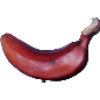
Label: Banana Red 1